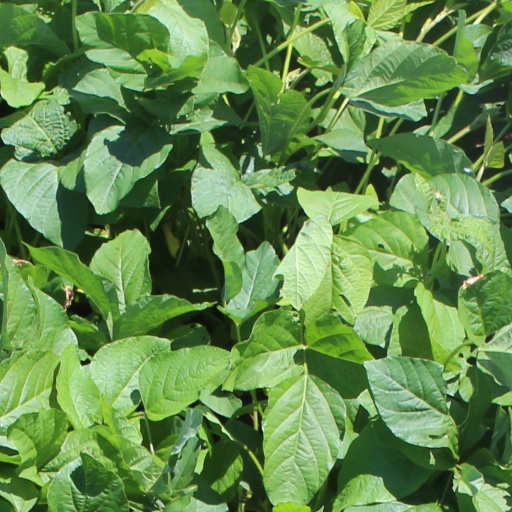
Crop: soybean